Hlybokaye

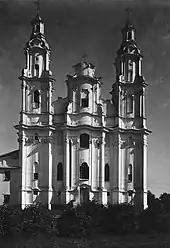
Roman Catholic church in the district of Berezwecz, formerly a separate town where massacres of Polish prisoners of war were conducted by the Soviet NKVD in 1941

The first mention of Hlybokaye in historical sources comes from 1414, and this date is considered as the year it was founded. In 1514, Hlybokaye was included in the documents of the Grand Duchy of Lithuania as consisting of a manor house and a property owned by Zianowicz family. It became a private town, administratively located in the Vilnius Voivodeship of the Polish–Lithuanian Commonwealth. In the 17th century, Józef Korsak established a Catholic parish church and a church of the Discalced Carmelites. Korsak put the Discalced Carmelites in charge of running a school and dormitory for poor students. The Discalced Carmelites also ran a library, a pharmacy and a hospital.